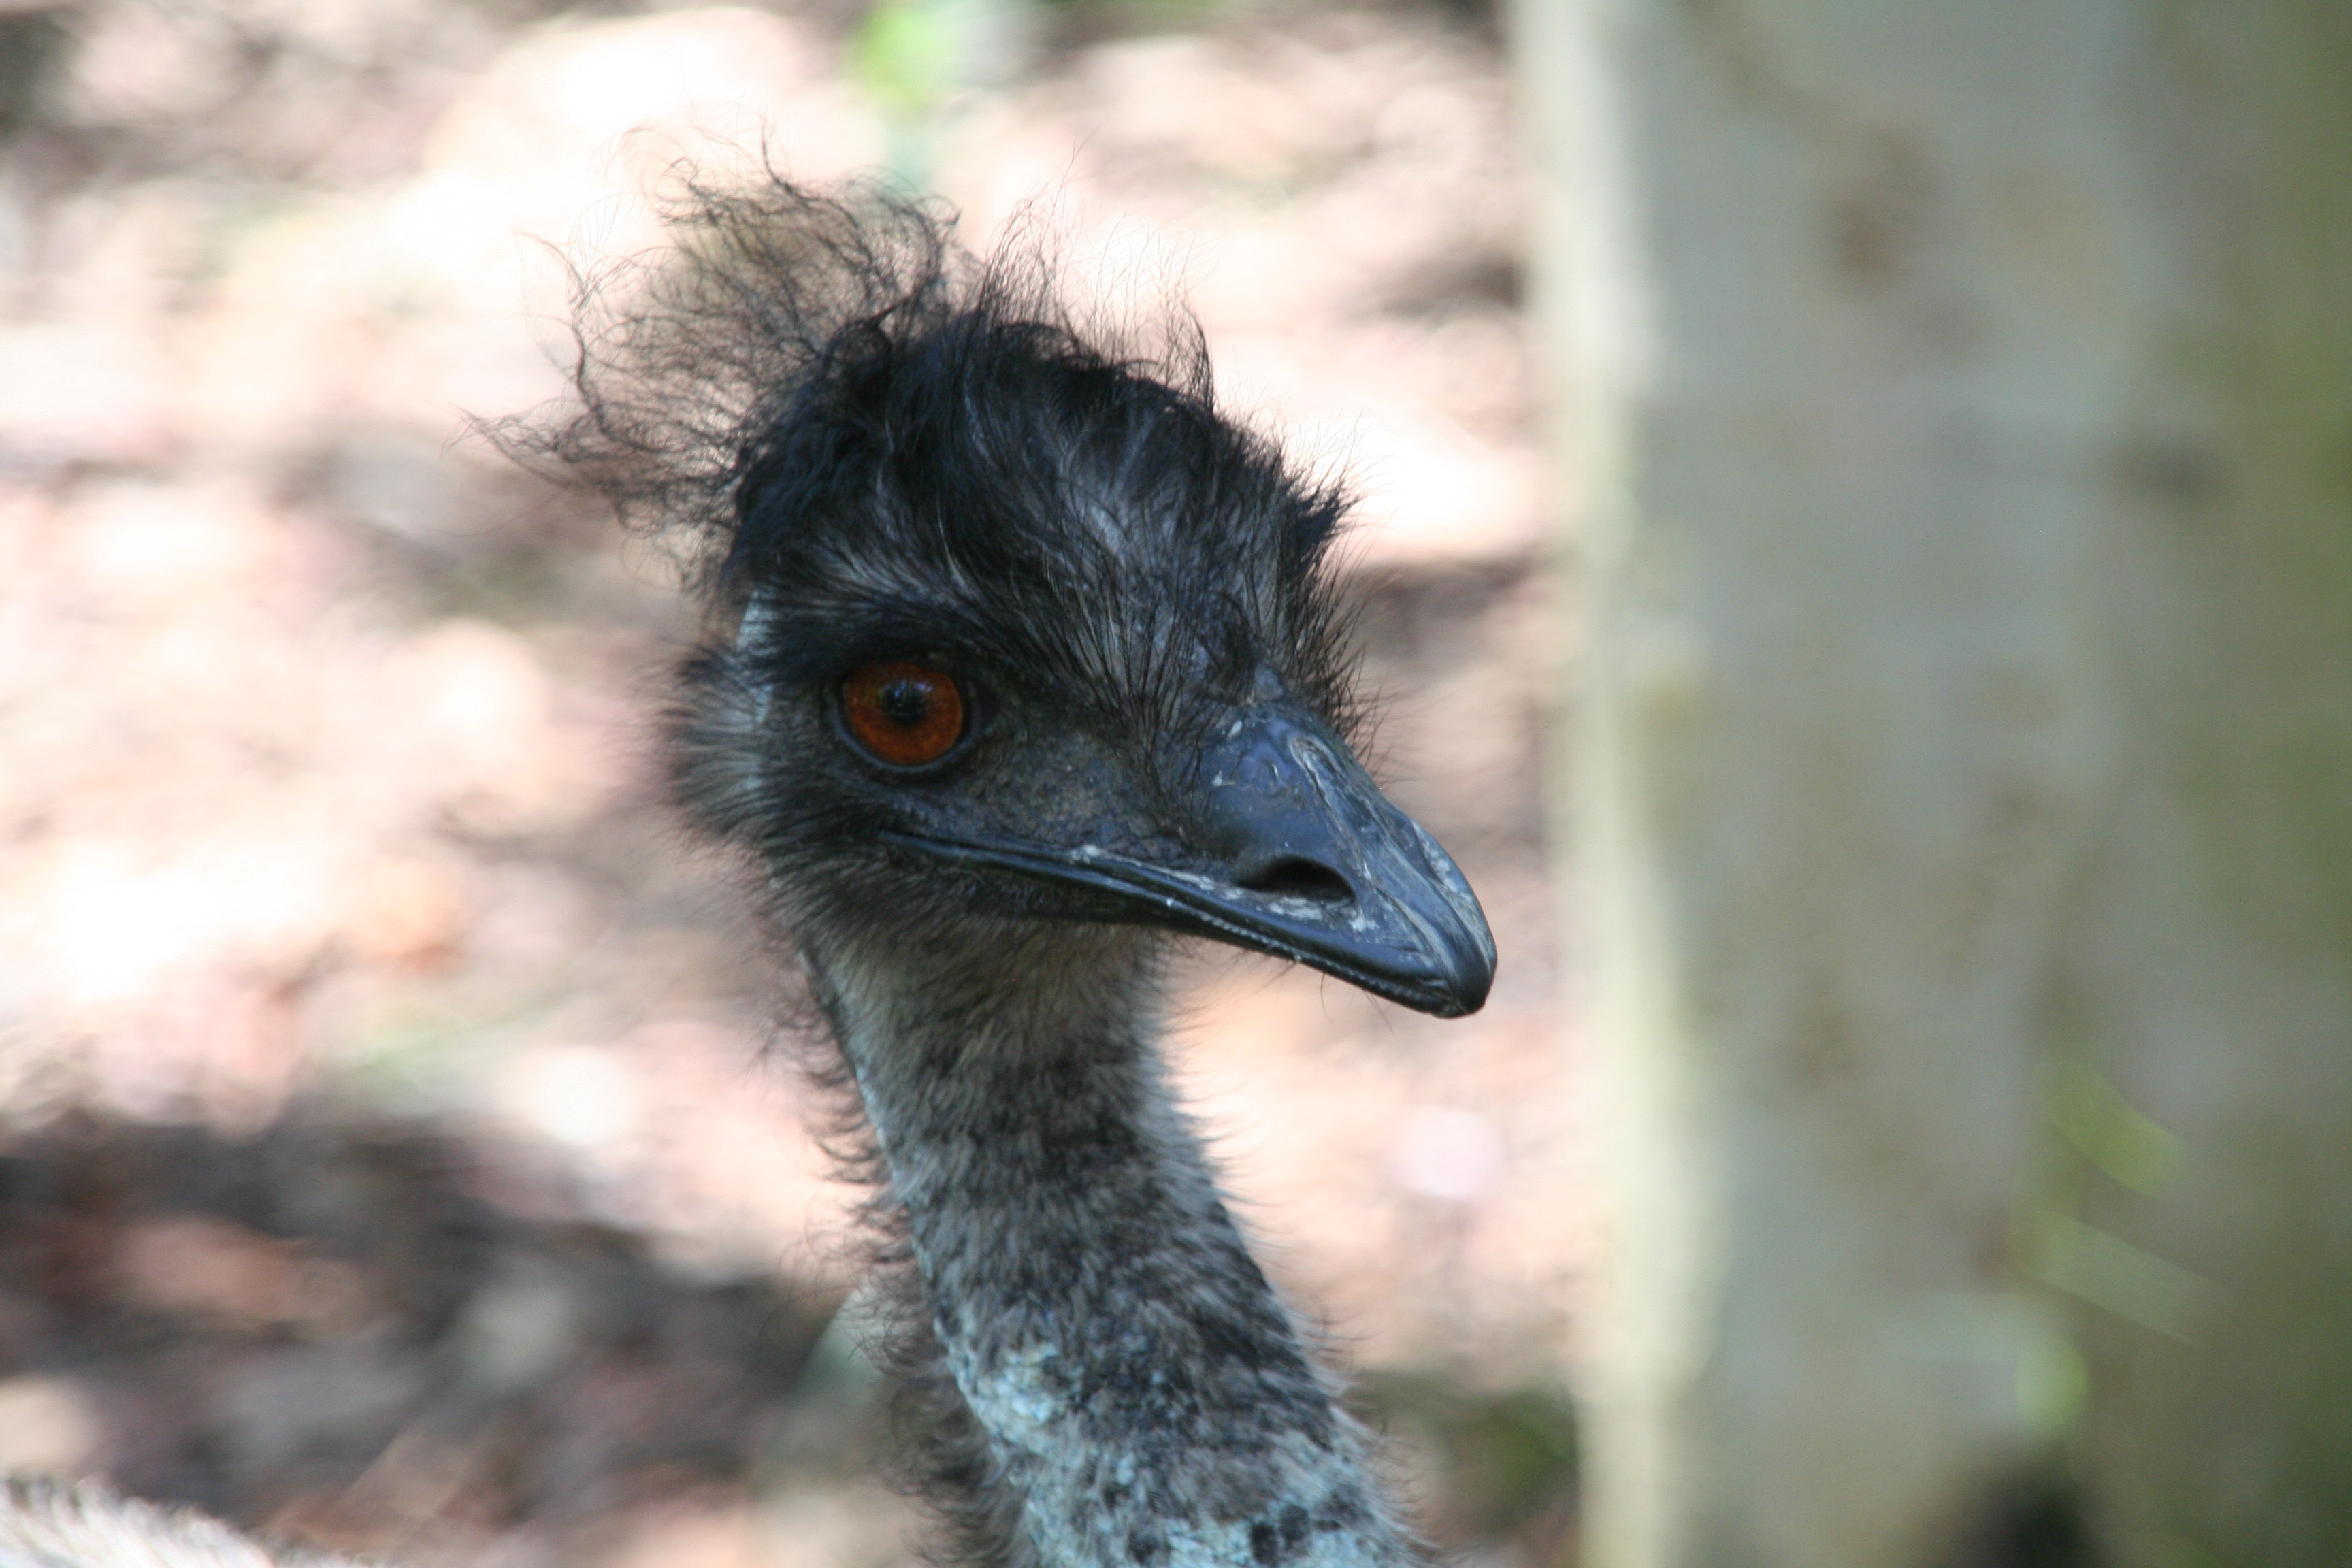
nature, bird, animal, wildlife, beak, ostrich, fauna, close up, australia, emu, eye, head, vertebrate, funny, ratite, flightless bird, flightless, cassowary, casuariiformes